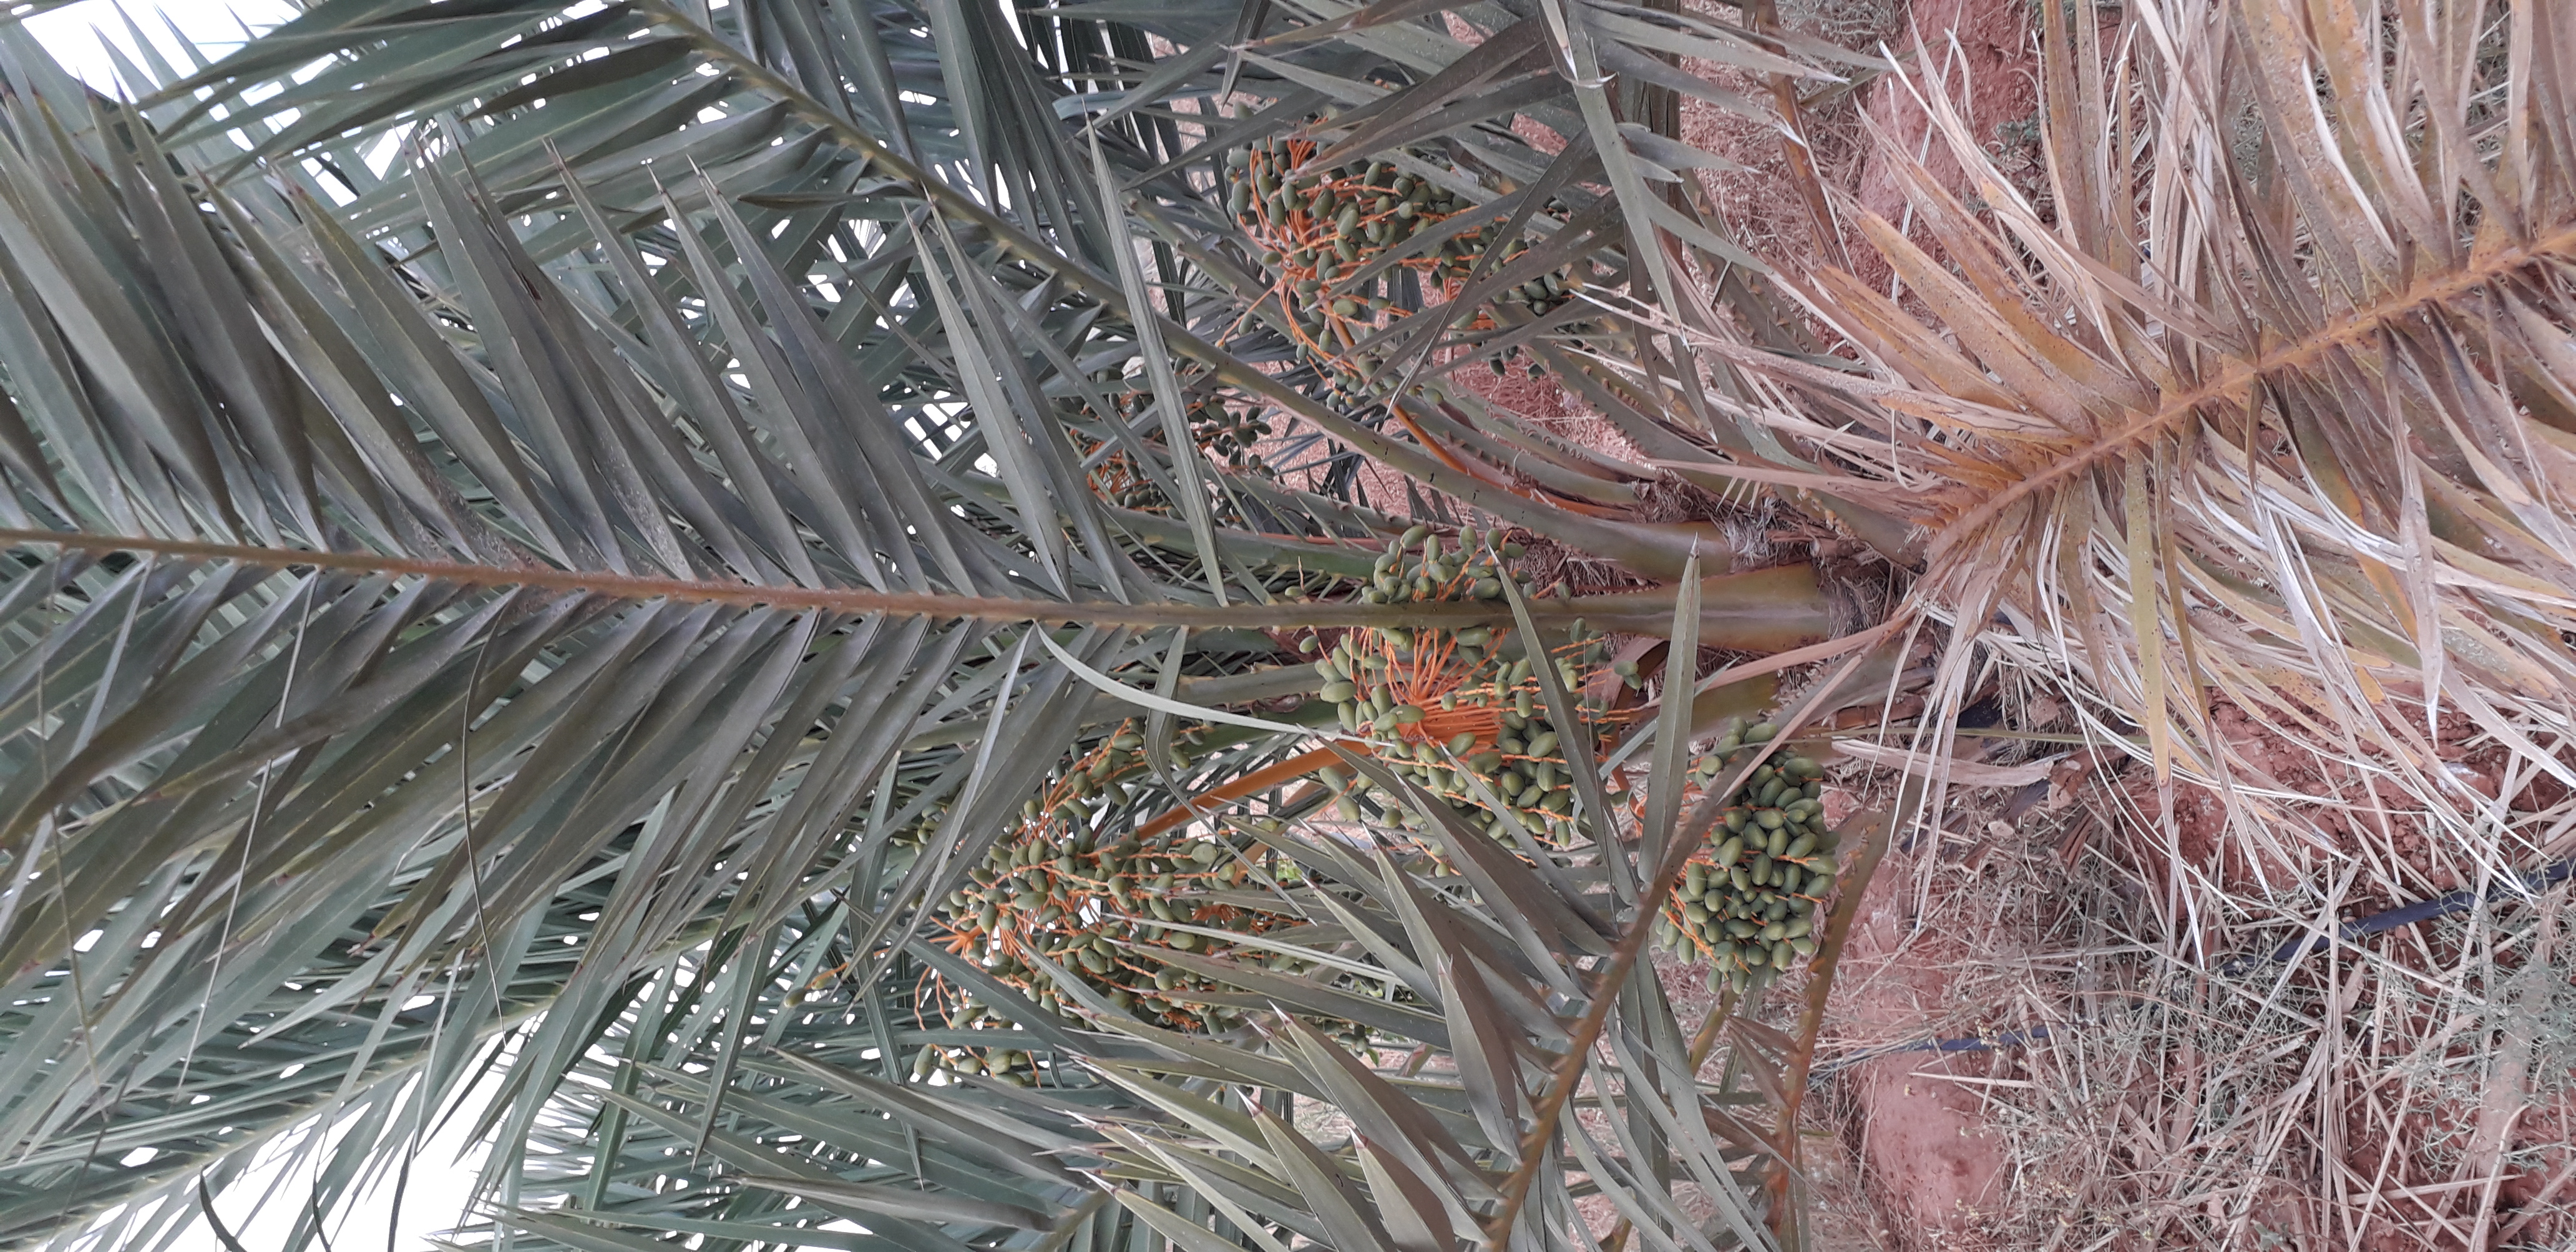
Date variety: kholt